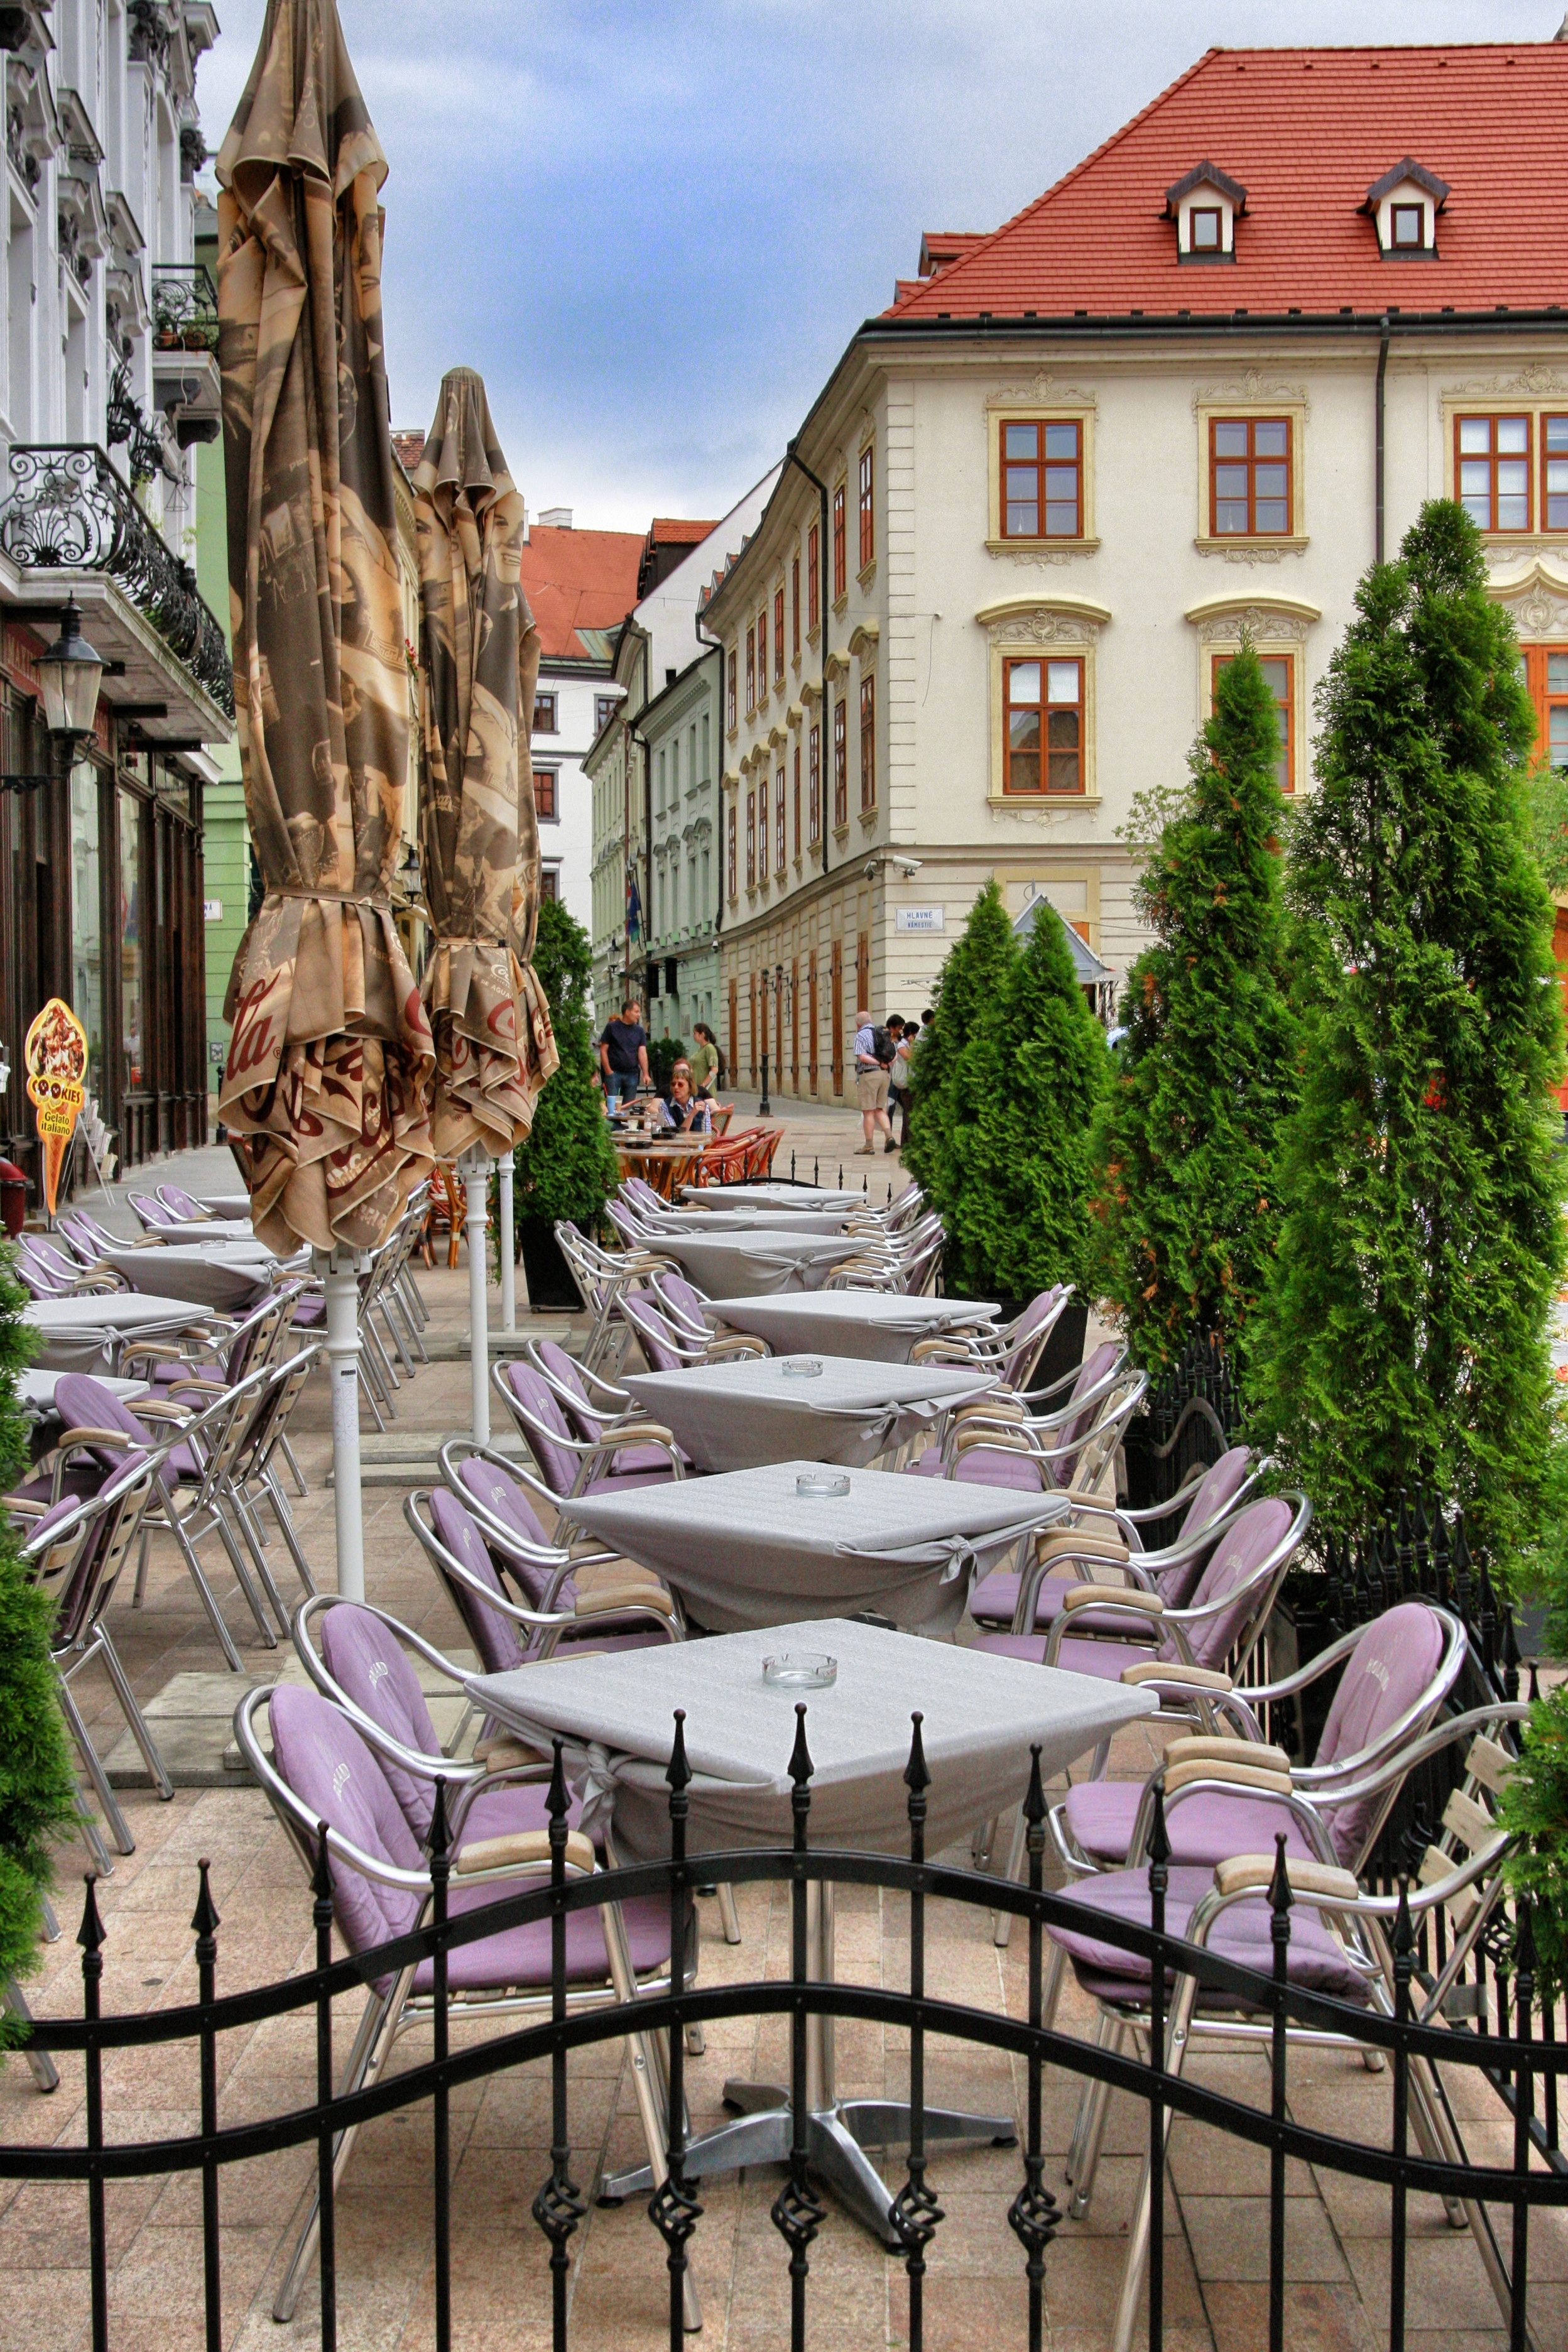
screen, table, cafe, street, flower, town, restaurant, home, vacation, holiday, colorful, garden, eat, courtyard, parasol, estate, yard, bratislava, neighbourhood, outdoor structure